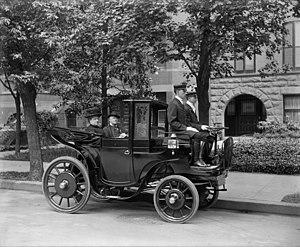
Le sénateur du Rhode Island George P. Wetmore, photographié vers 1906 à bord d'une voiture automobile par la Société des Voitures Électriques Système Krieger modèle Landaulet. Le sénateur est accompagné de (probablement) sa femme, un chauffeur et un homme de pied."